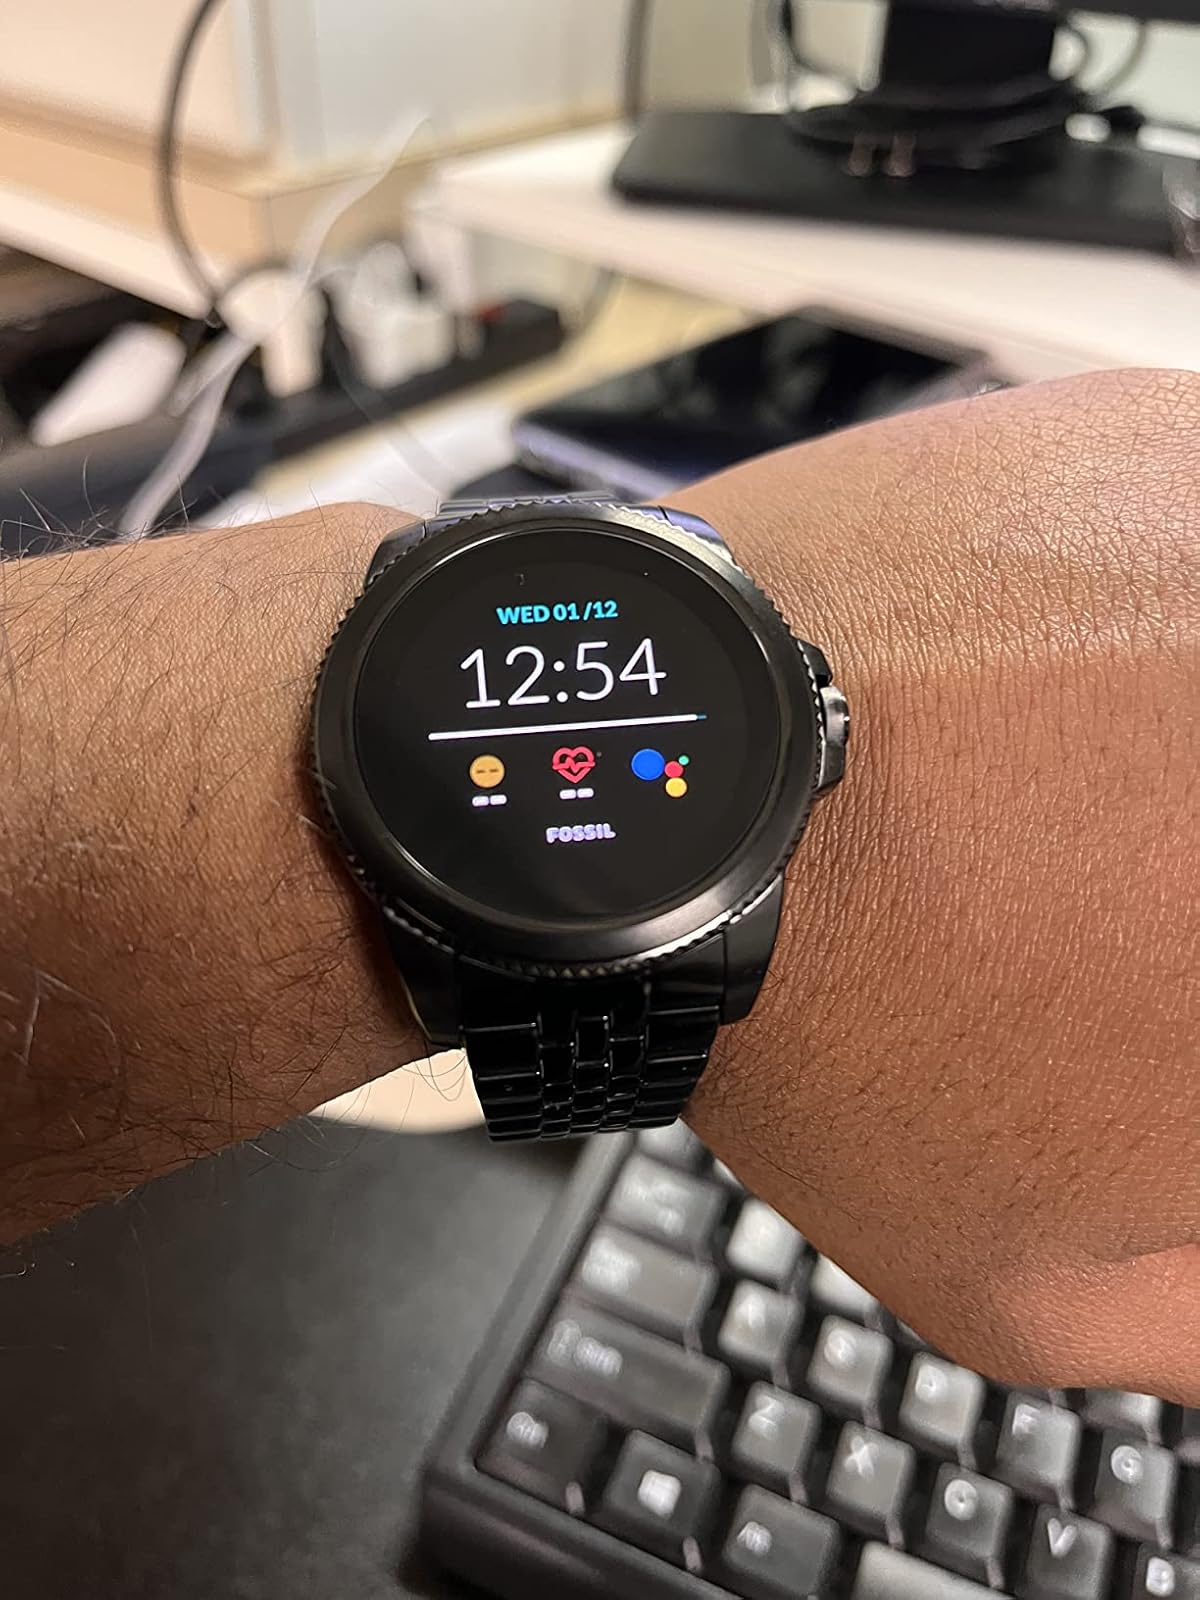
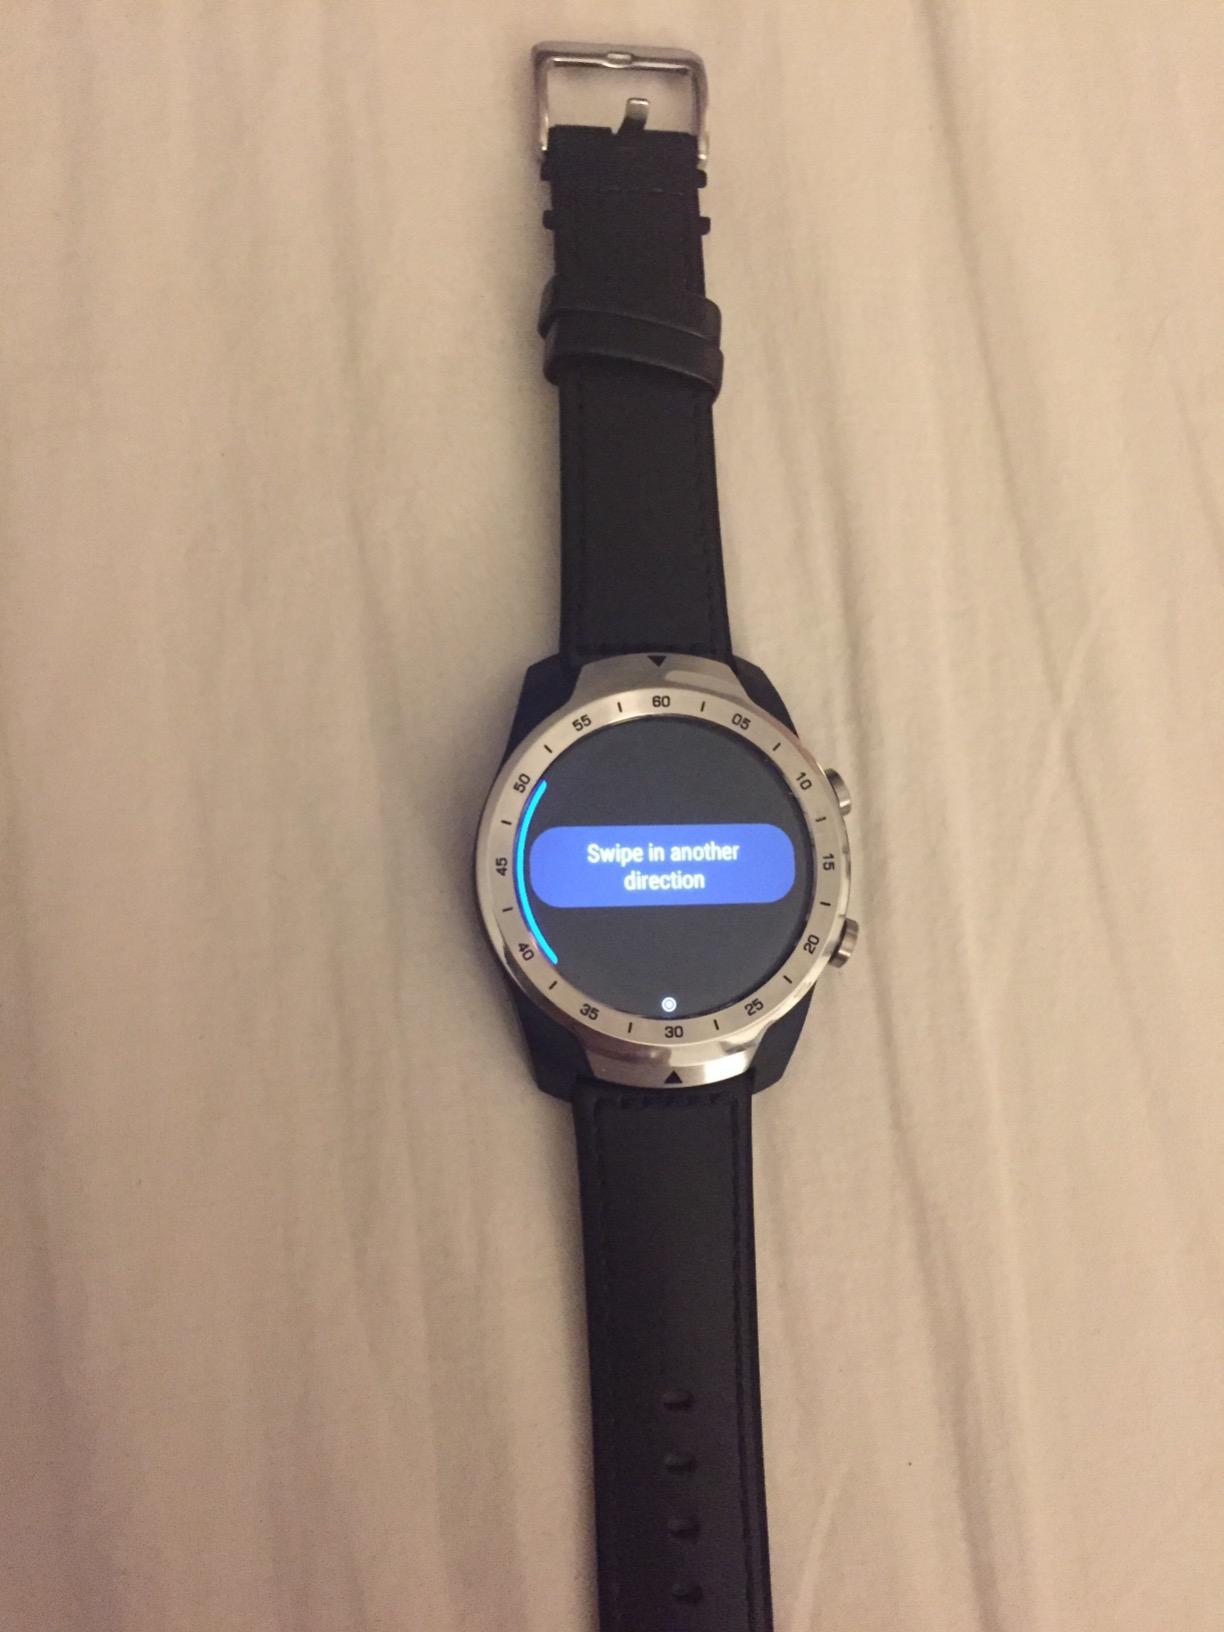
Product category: smartwatch
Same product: no